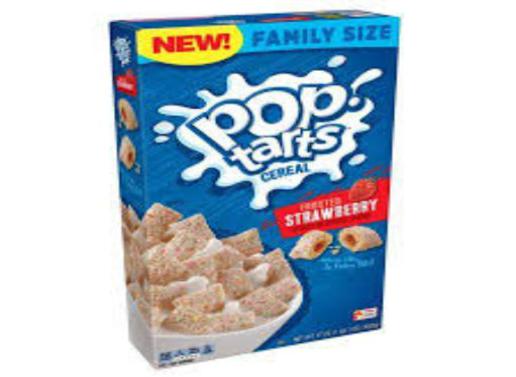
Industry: Food